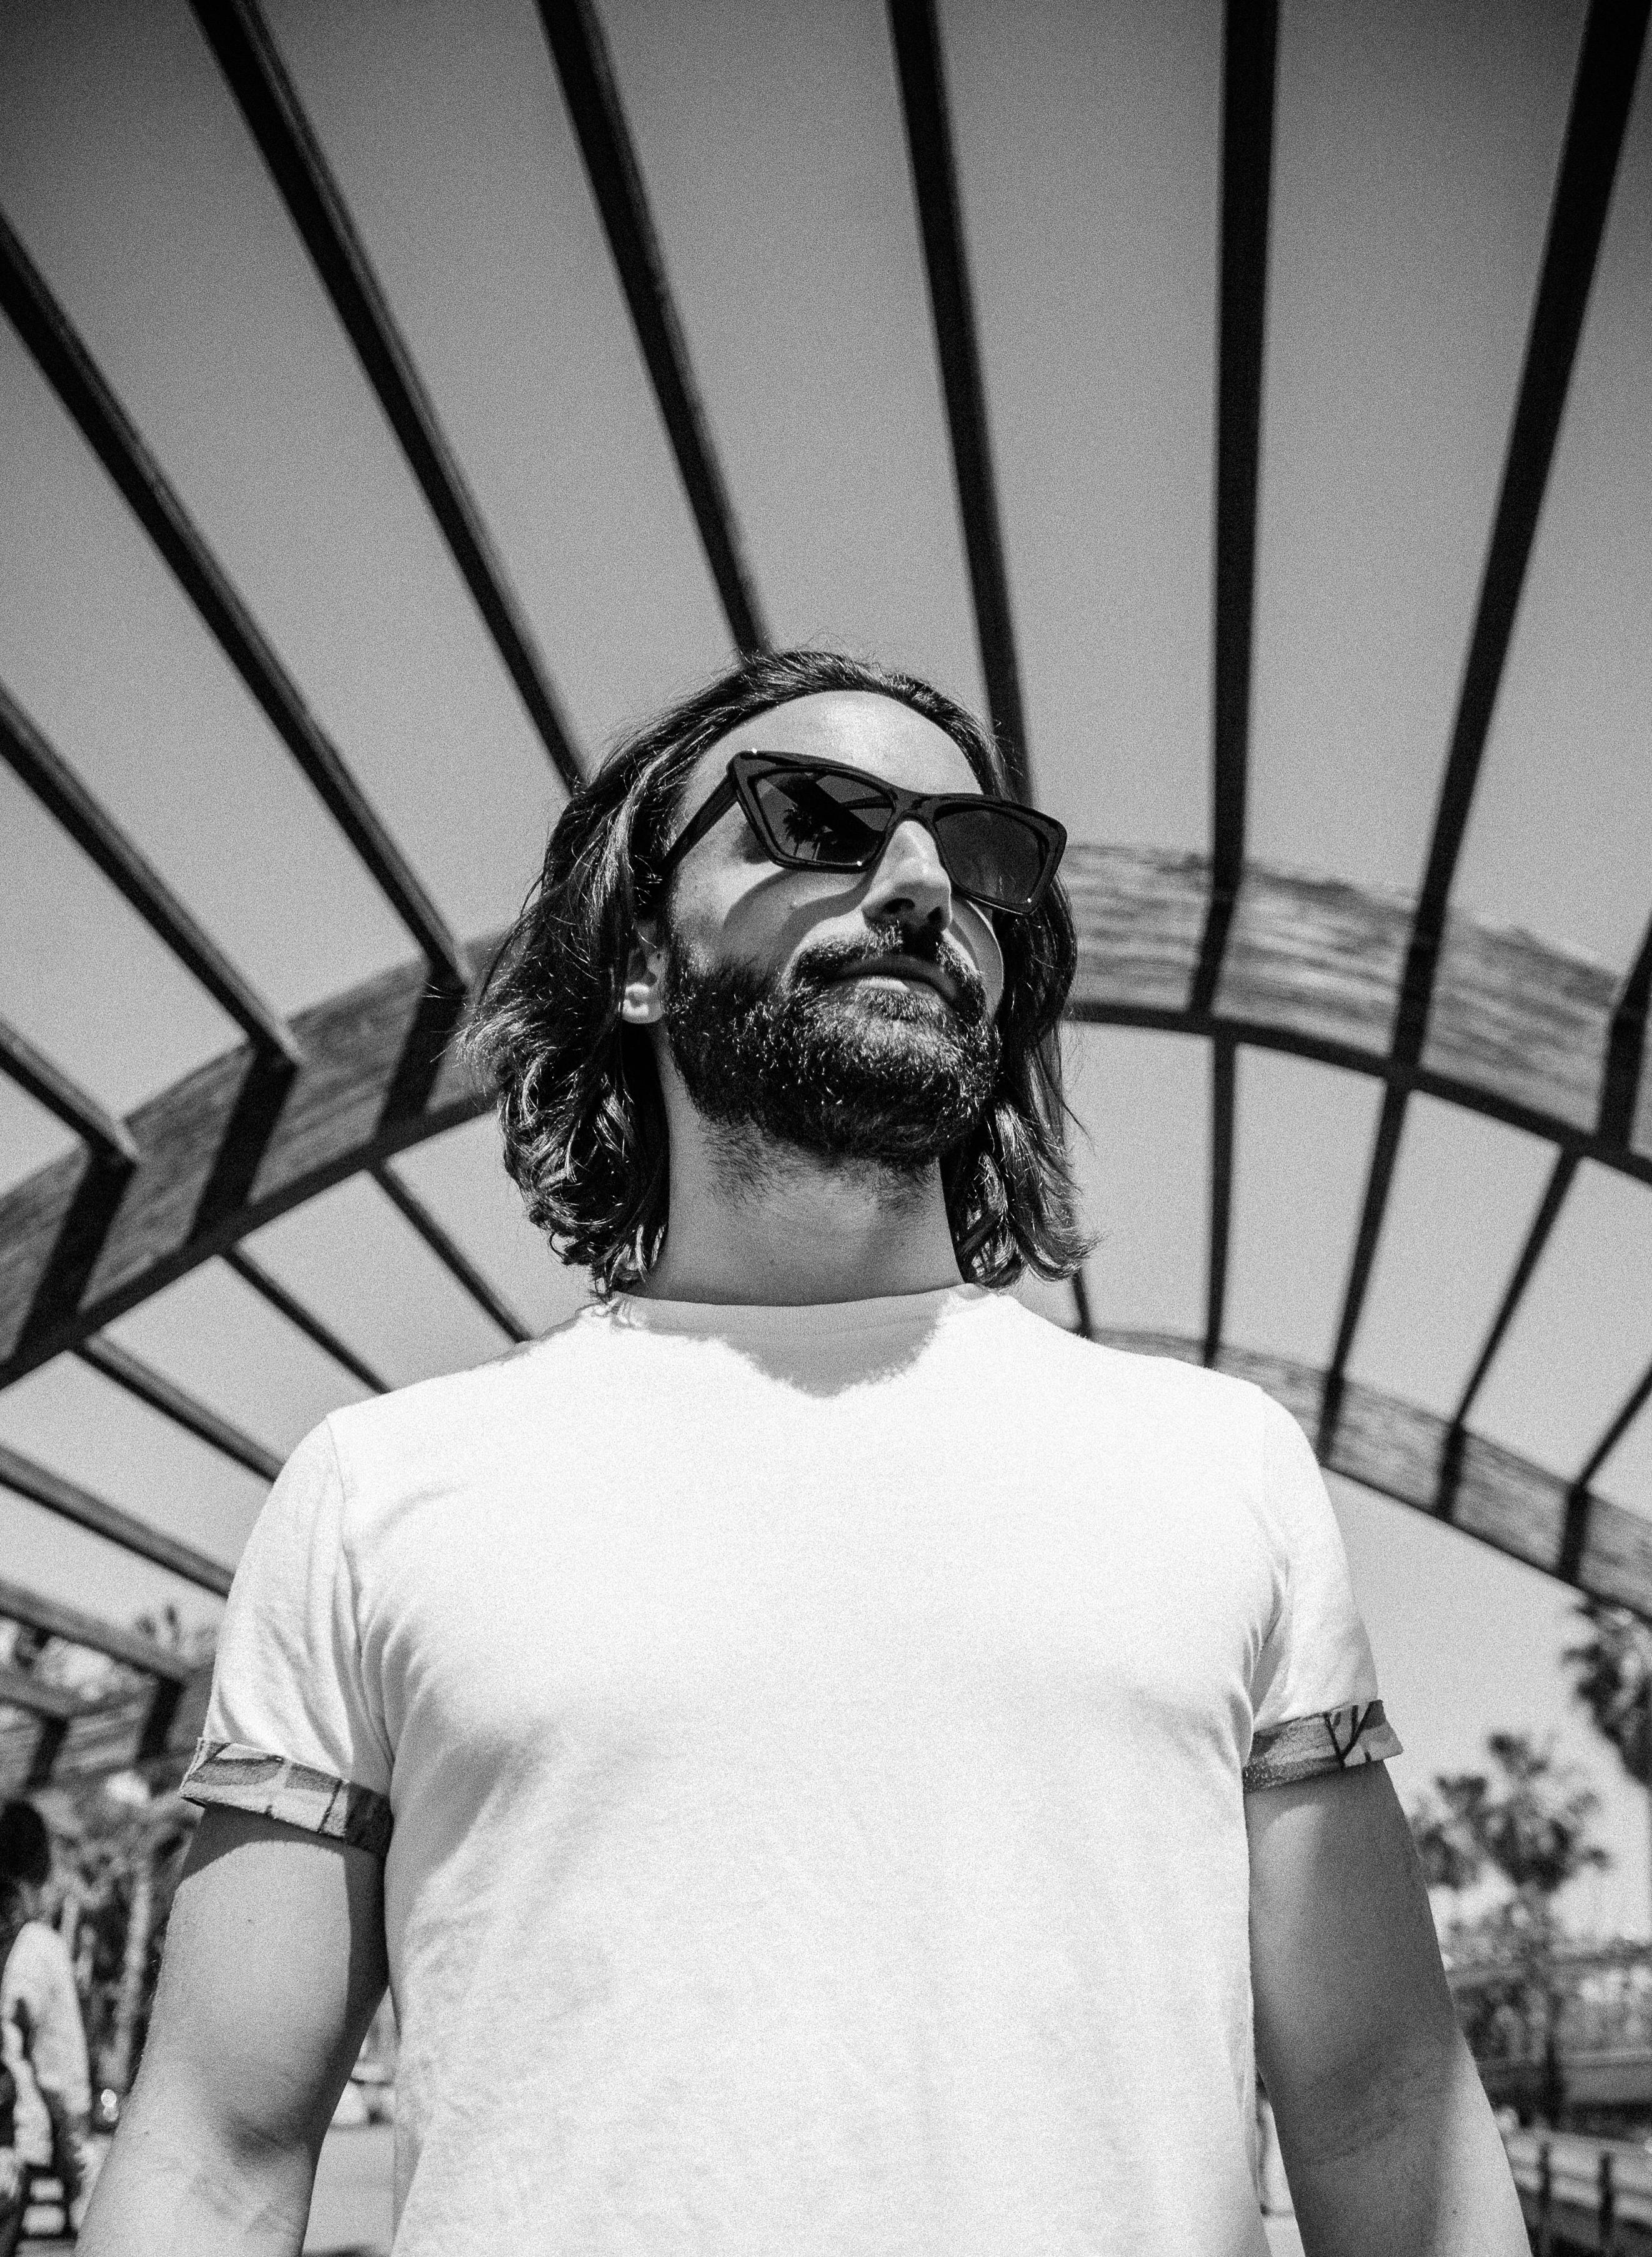
Gender: men